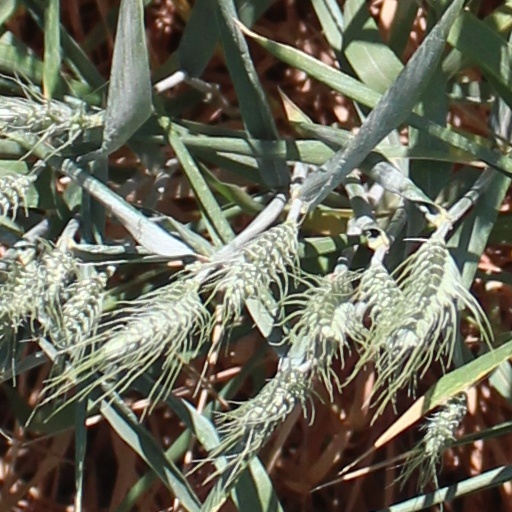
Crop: wheat